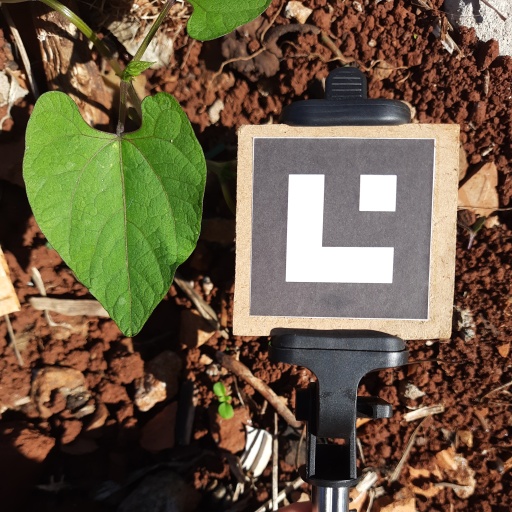
Observations: flat surface, no eating holes, under sunlight